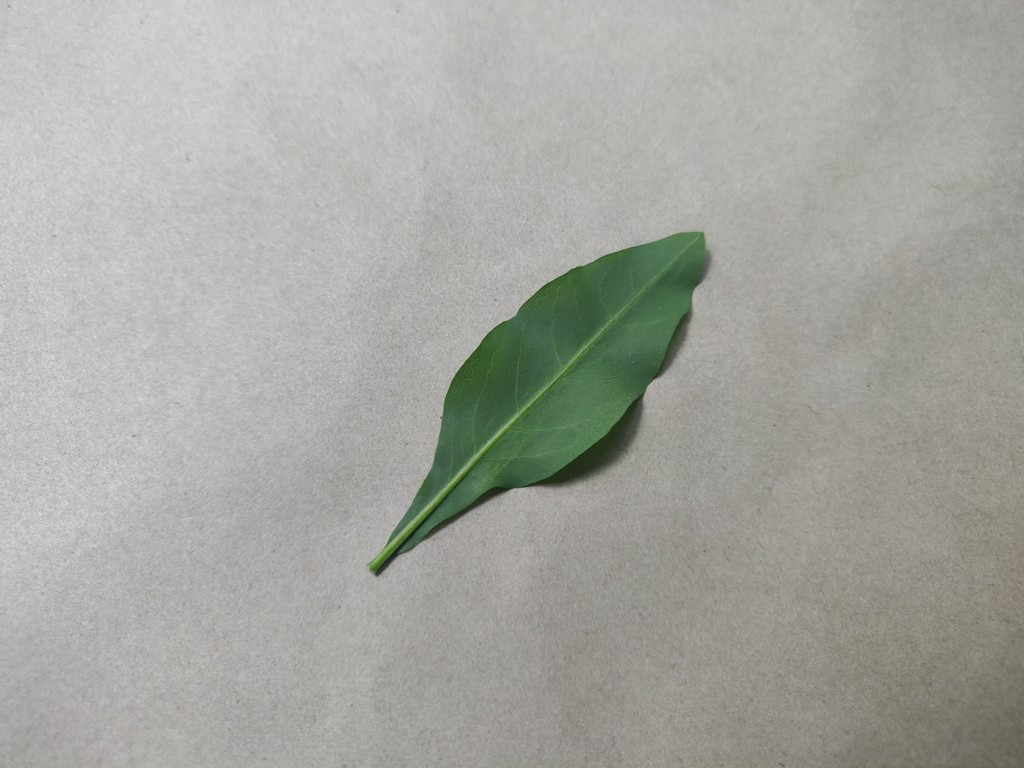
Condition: Healthy
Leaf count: single
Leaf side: back